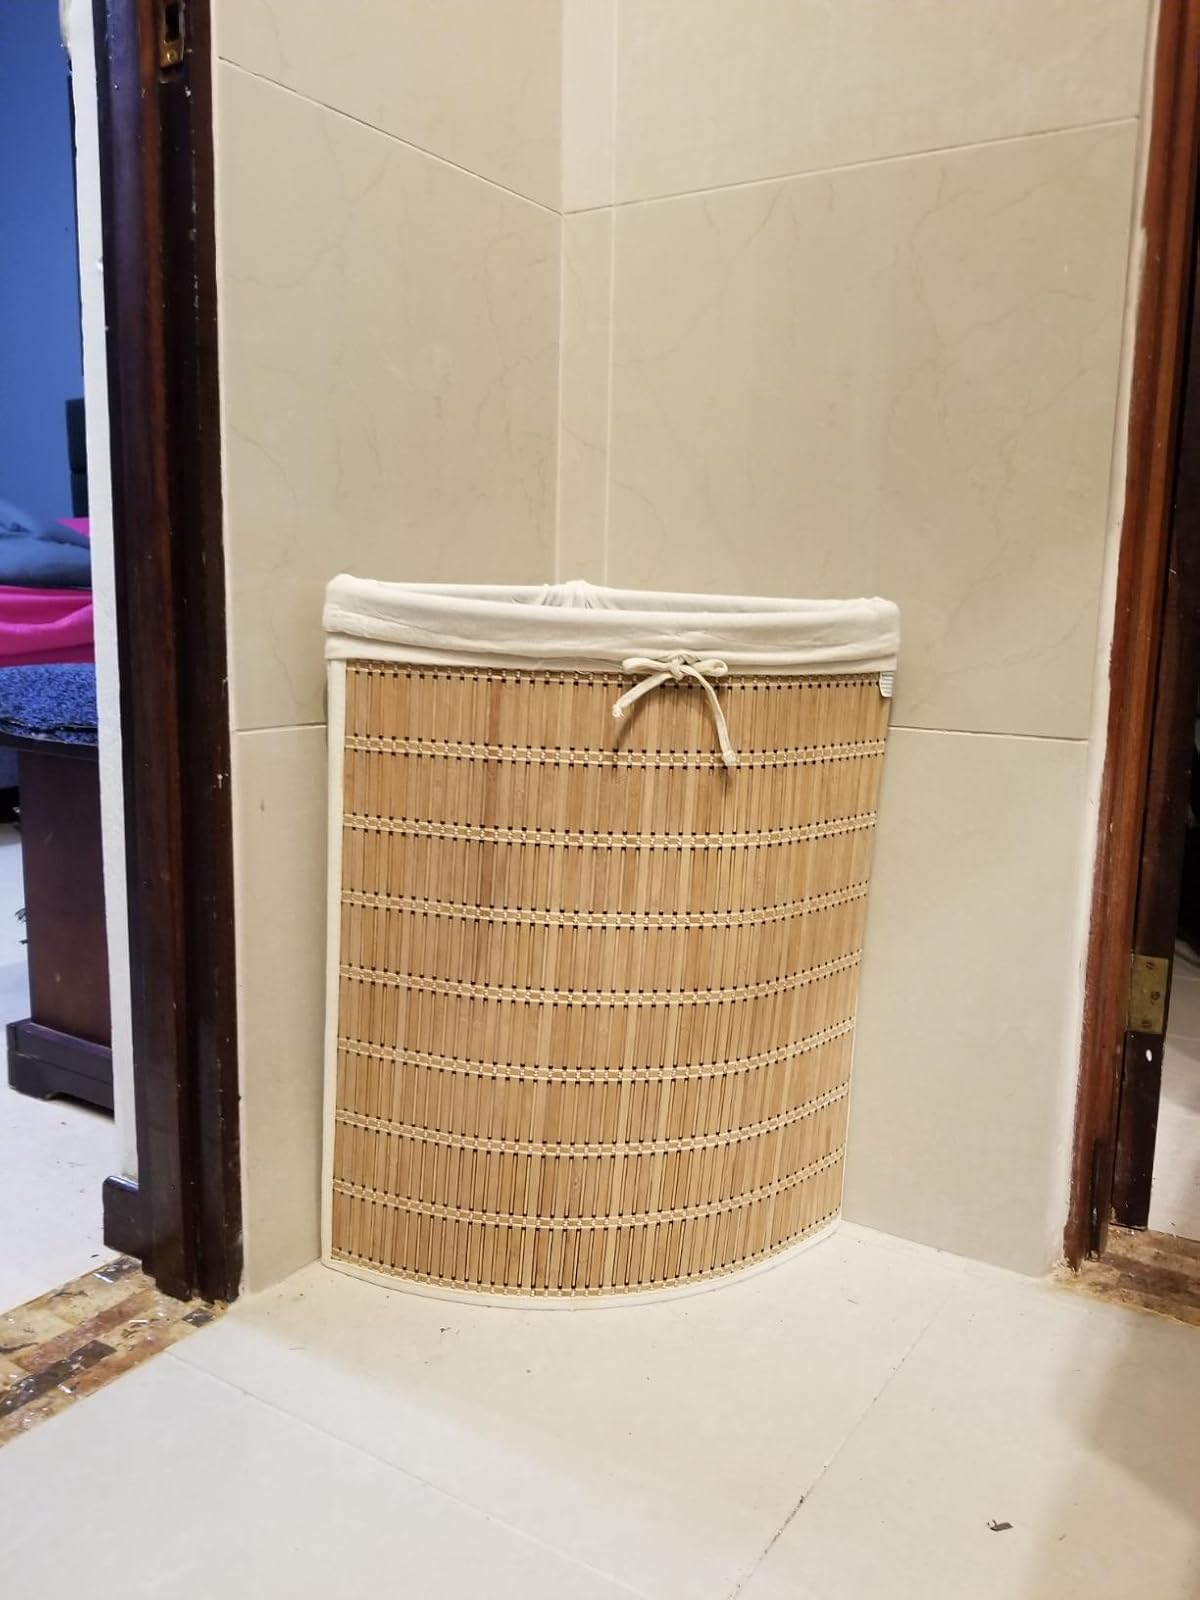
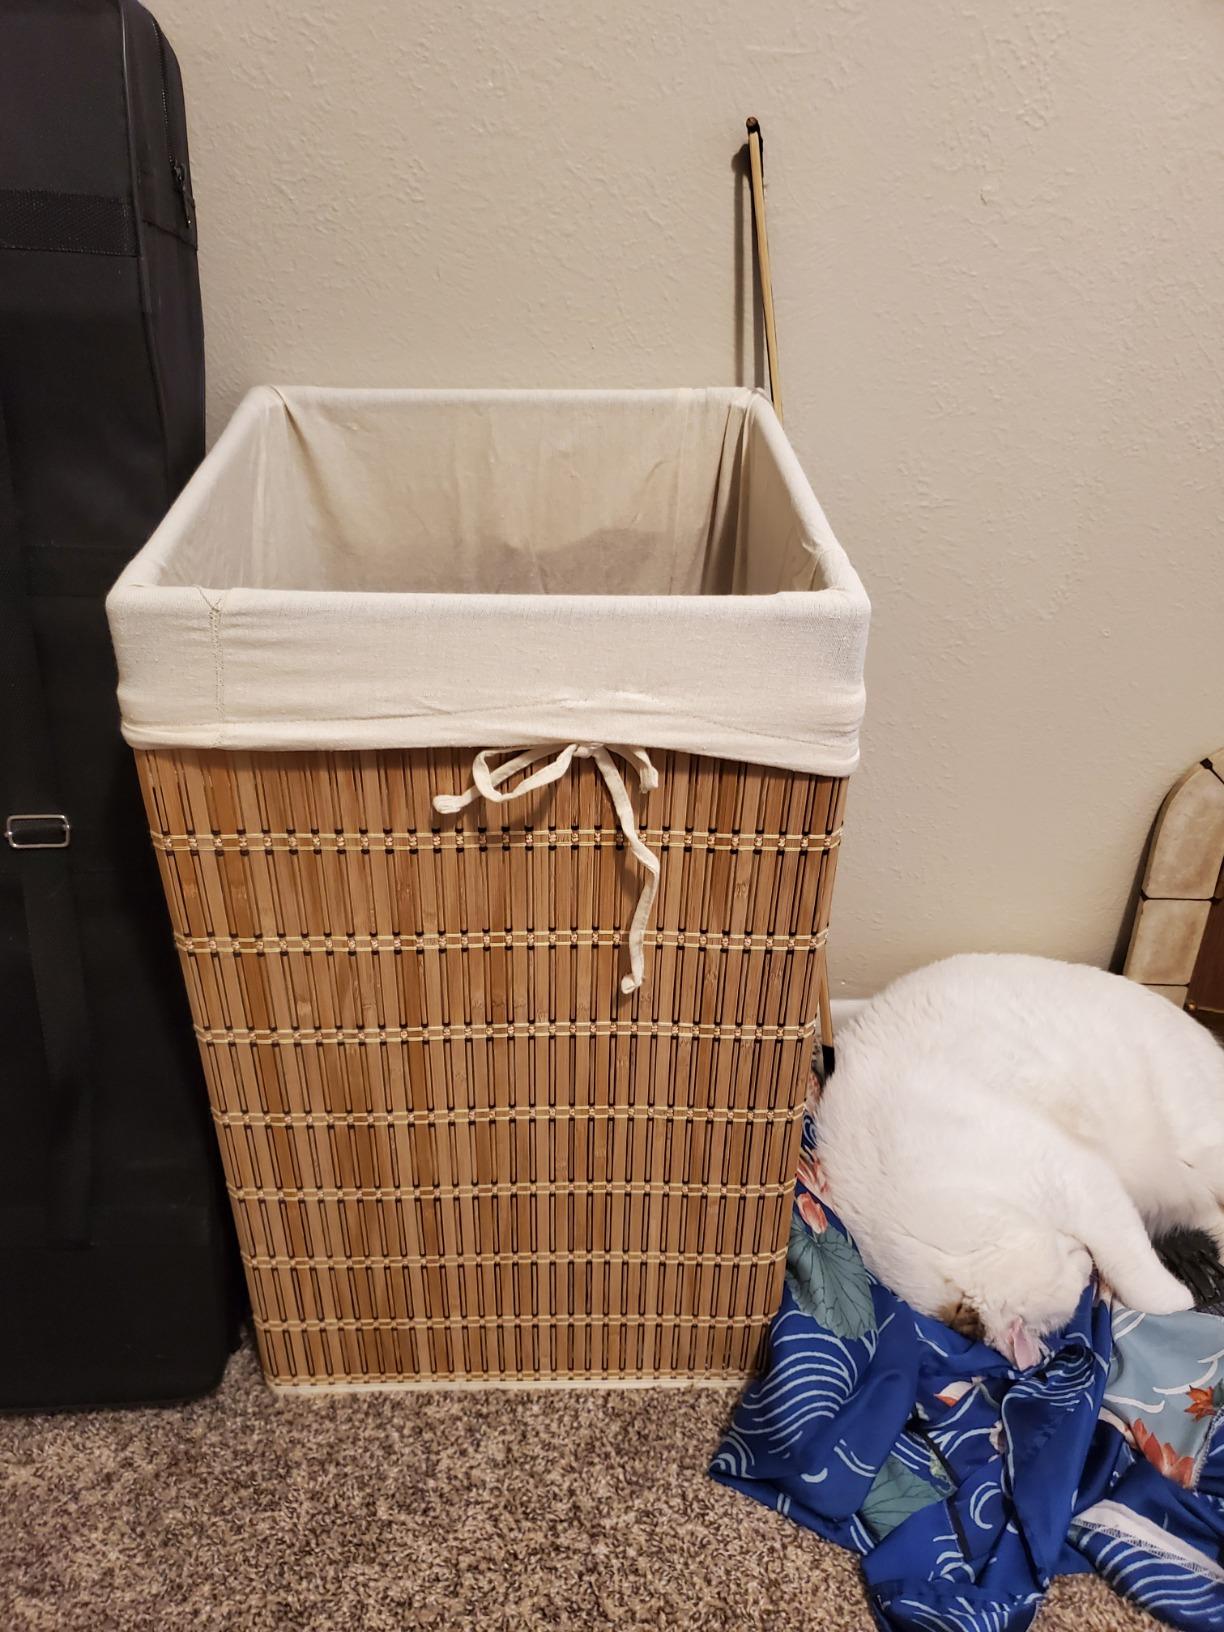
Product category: items_hamper
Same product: no